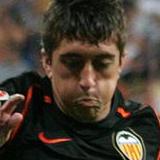
Age: 22